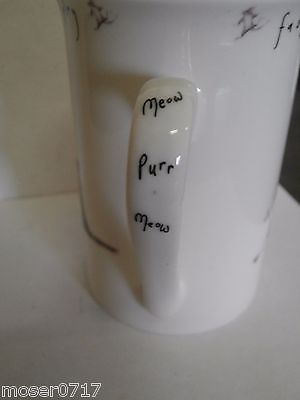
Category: mug